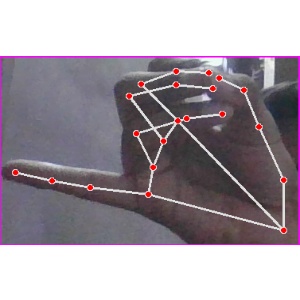
अक्षर: च